Jon Montgomery

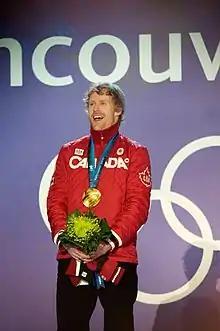
Jon Montgomery sings the Canadian national anthem at his 2010 Olympic medal ceremony.

Jonathan Riley "Jon" Montgomery (born May 6, 1979, in Russell, Manitoba) is a Canadian skeleton racer and television host. He won the gold medal in the men's skeleton event at the 2010 Winter Olympics in Vancouver, British Columbia. Despite hosting "The Amazing Race Canada" since 2013, he is best known in Canada for his spontaneous celebration after winning the gold medal in 2010, when he was caught on camera being handed a pitcher of beer by a fan while a crowd surrounding him cheered and sang "O Canada". Writing for CBC in 2020, Montgomery stated "If the beer is all I’m ever remembered for, I consider myself the luckiest fella on Earth."